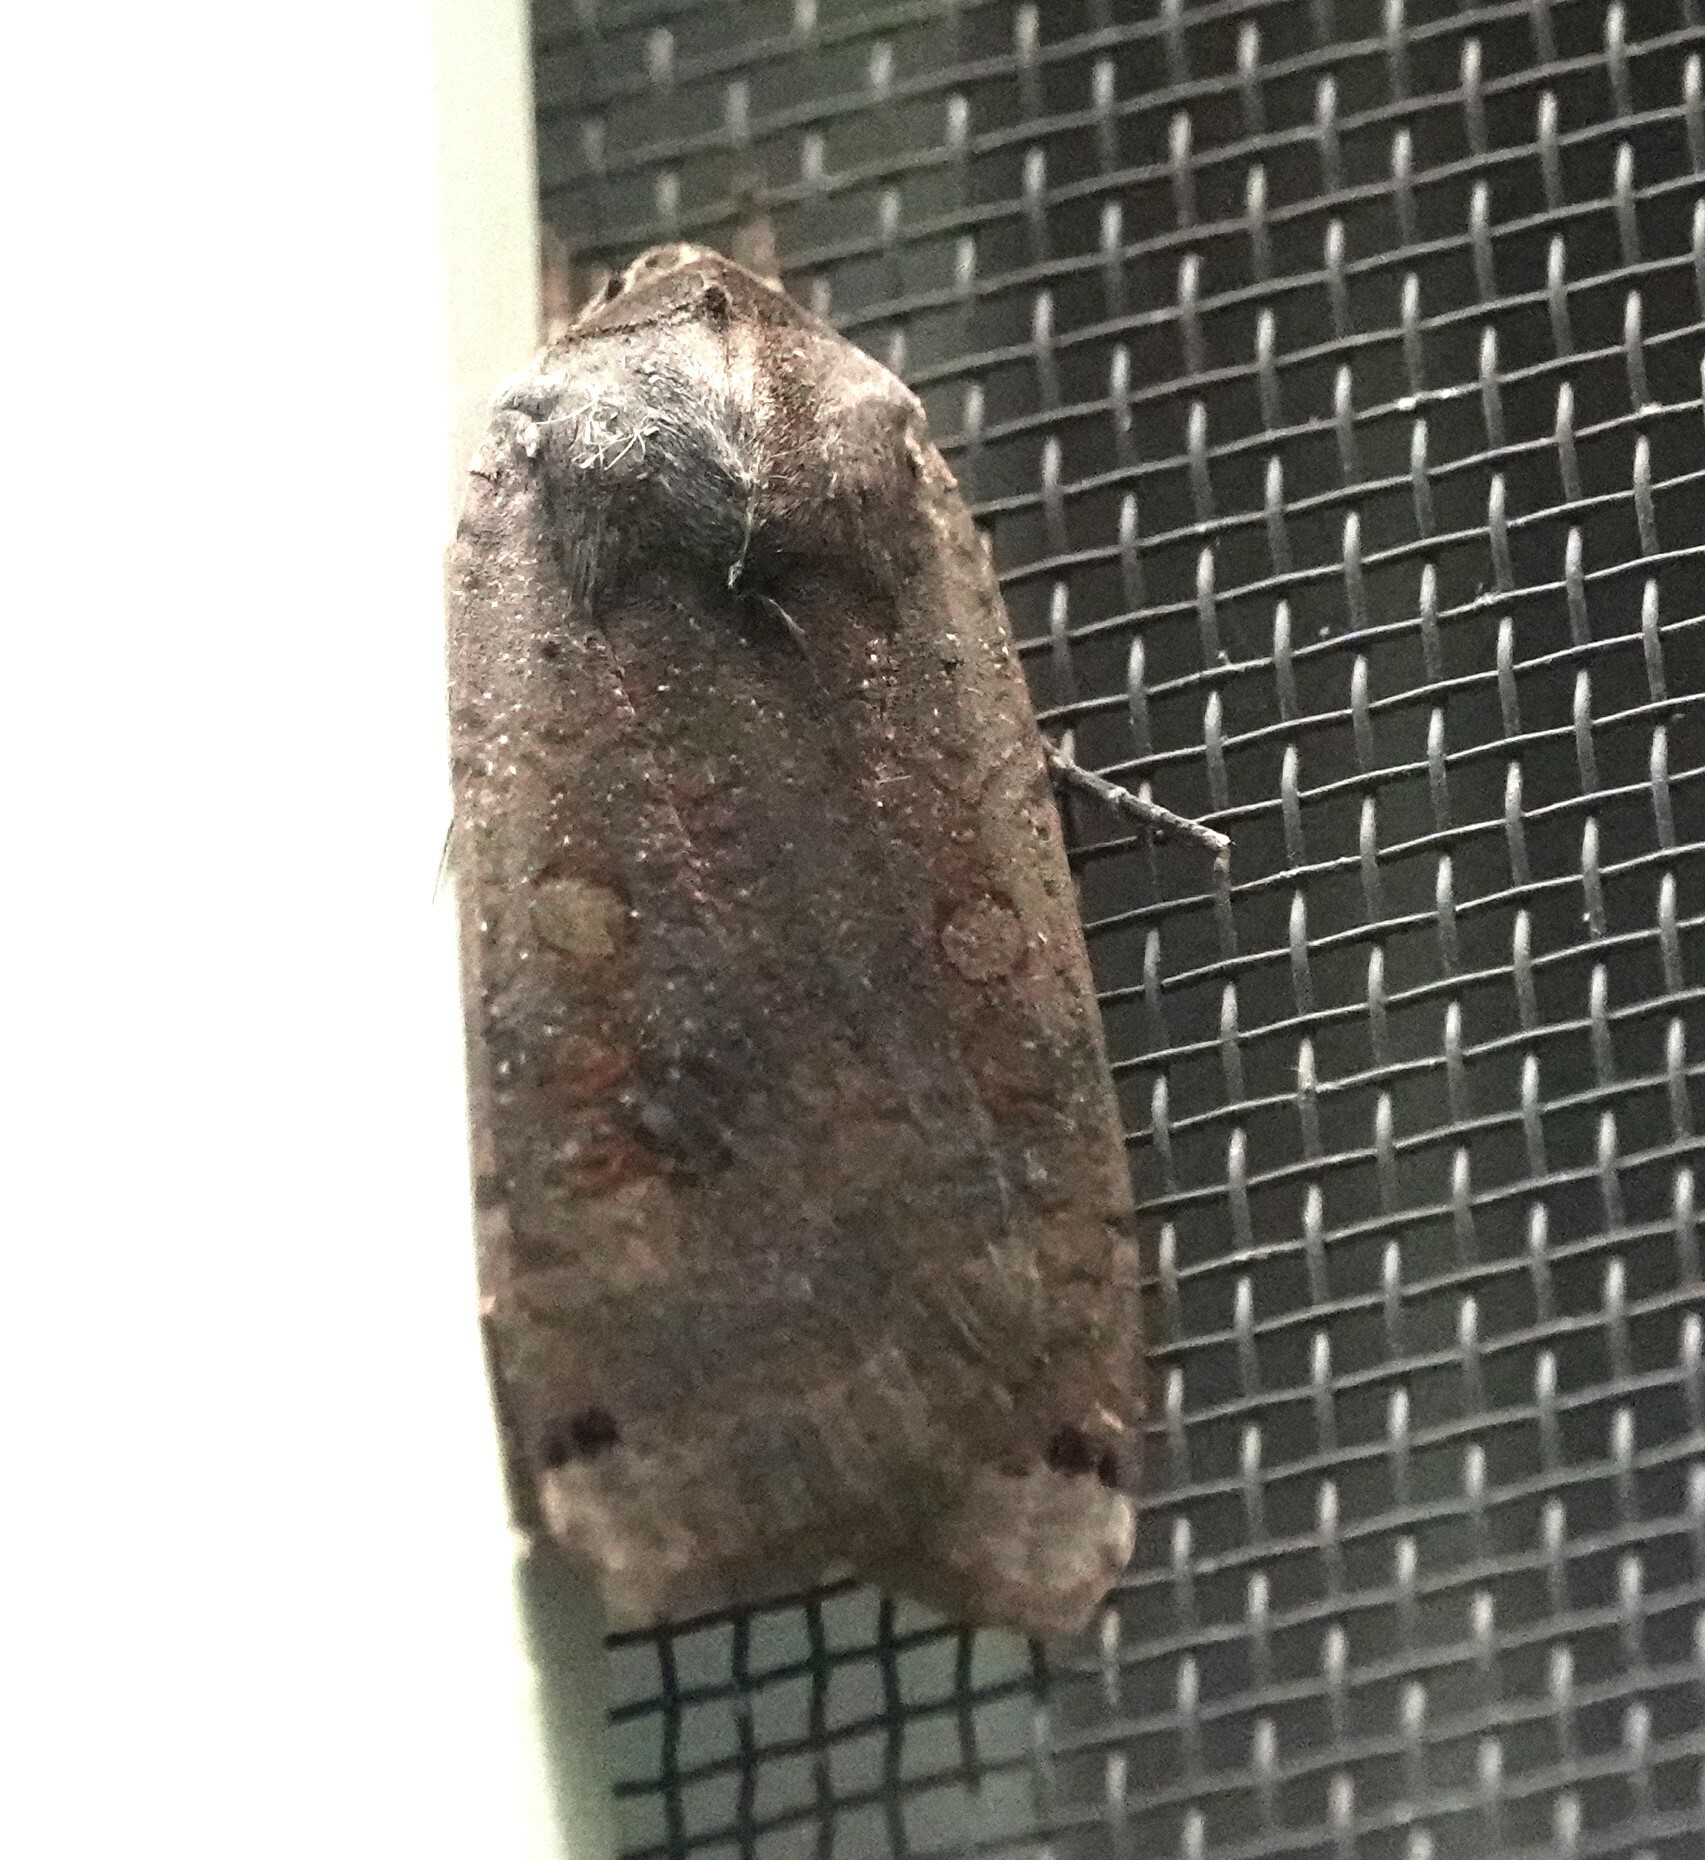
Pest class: cutworms